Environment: real
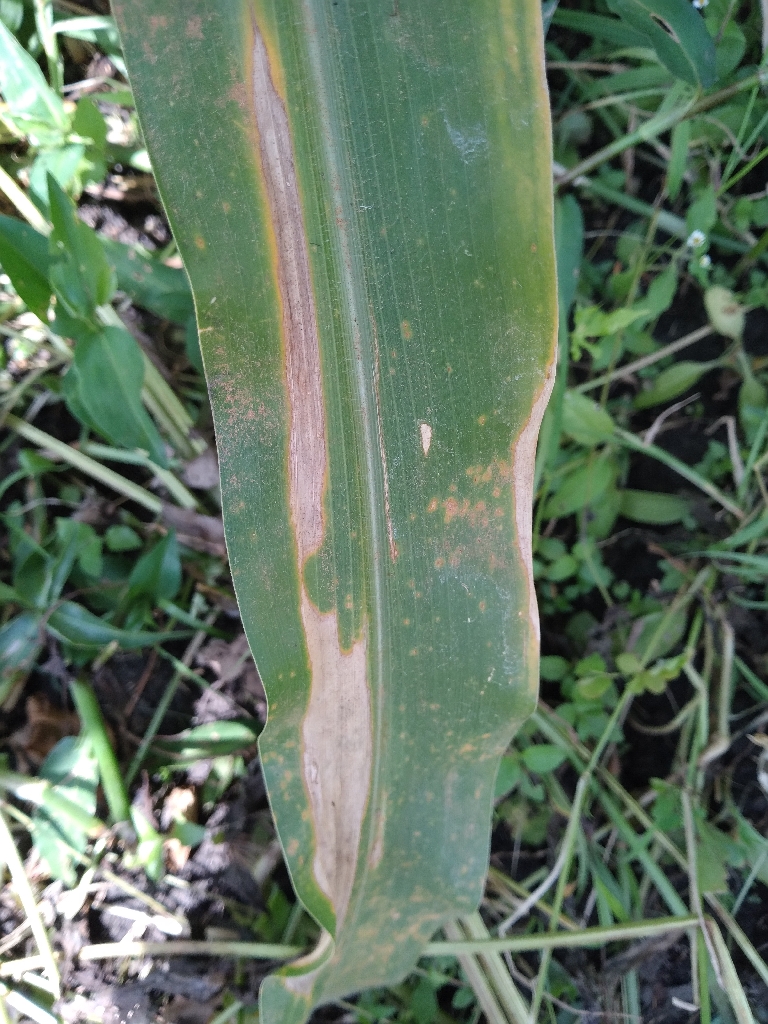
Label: northern_corn_leaf_blight